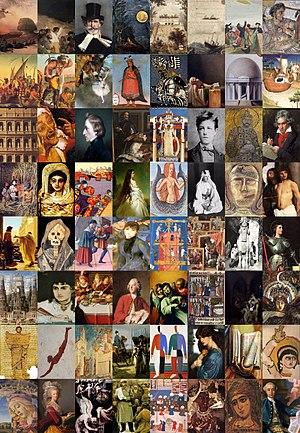
Images utilisées pour les couvertures des livres de la collection «
« Découvertes Gallimard » est une collection des éditions Gallimard. Il s’agit d’une collection encyclopédique de livres illustrés au format poche, créée en 1986 par Pierre Marchand, s’adressant aux adultes et aux adolescents. Le premier volume À la recherche de l’Égypte oubliée est paru en novembre 1986, écrit par l’égyptologue français Jean Vercoutter. La collection contient actuellement plus de 700 livres, marque les esprits par le dynamisme de ses choix graphiques, la qualité de sa réalisation et la richesse de sa documentation.